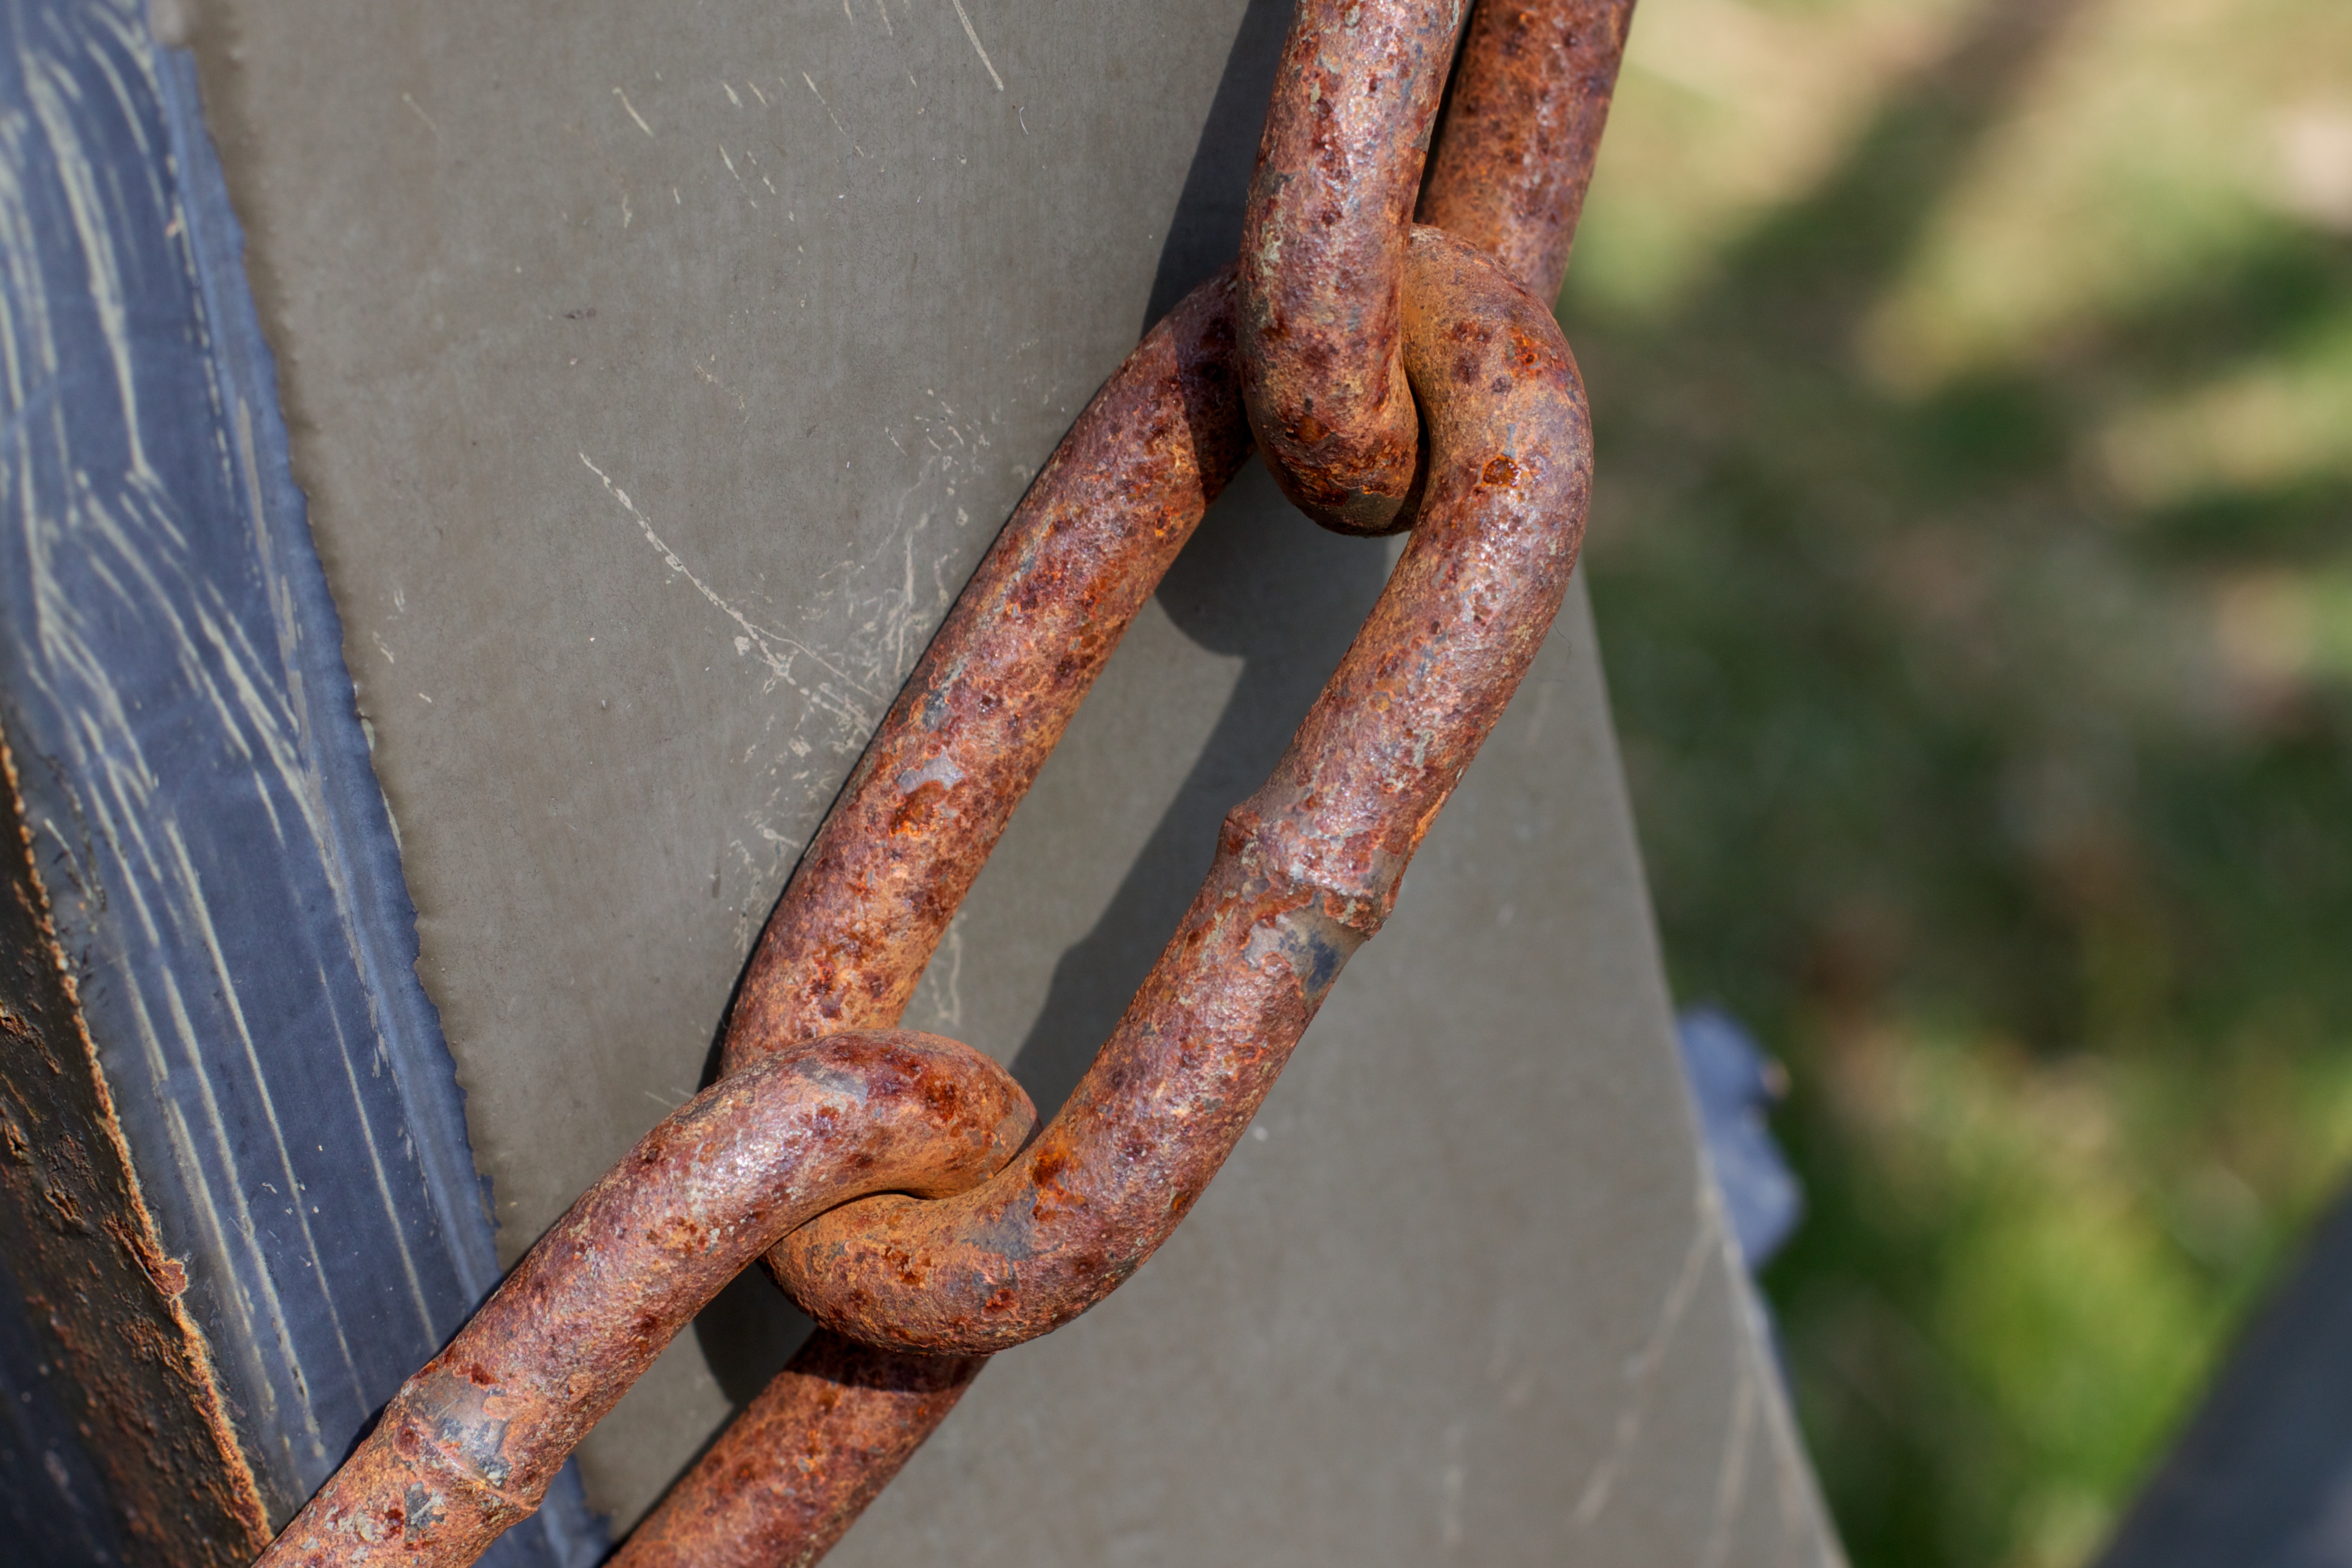
branch, wood, chain, soil, reptile, link